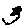
Label: 3